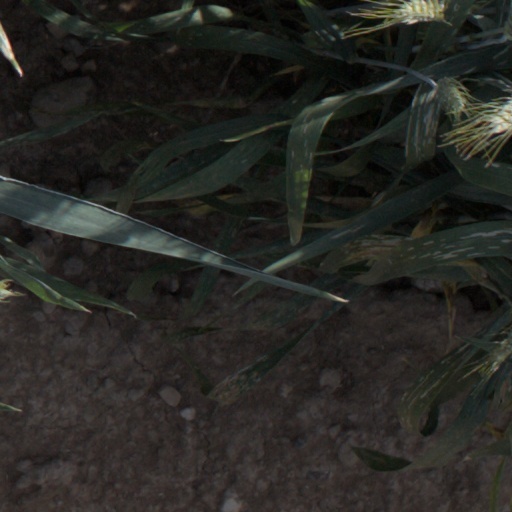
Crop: wheat